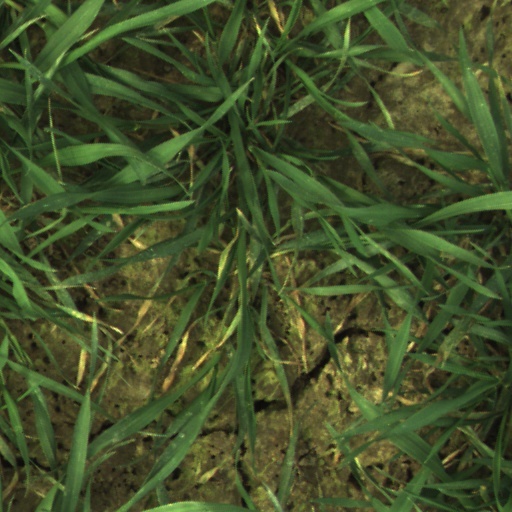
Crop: wheat